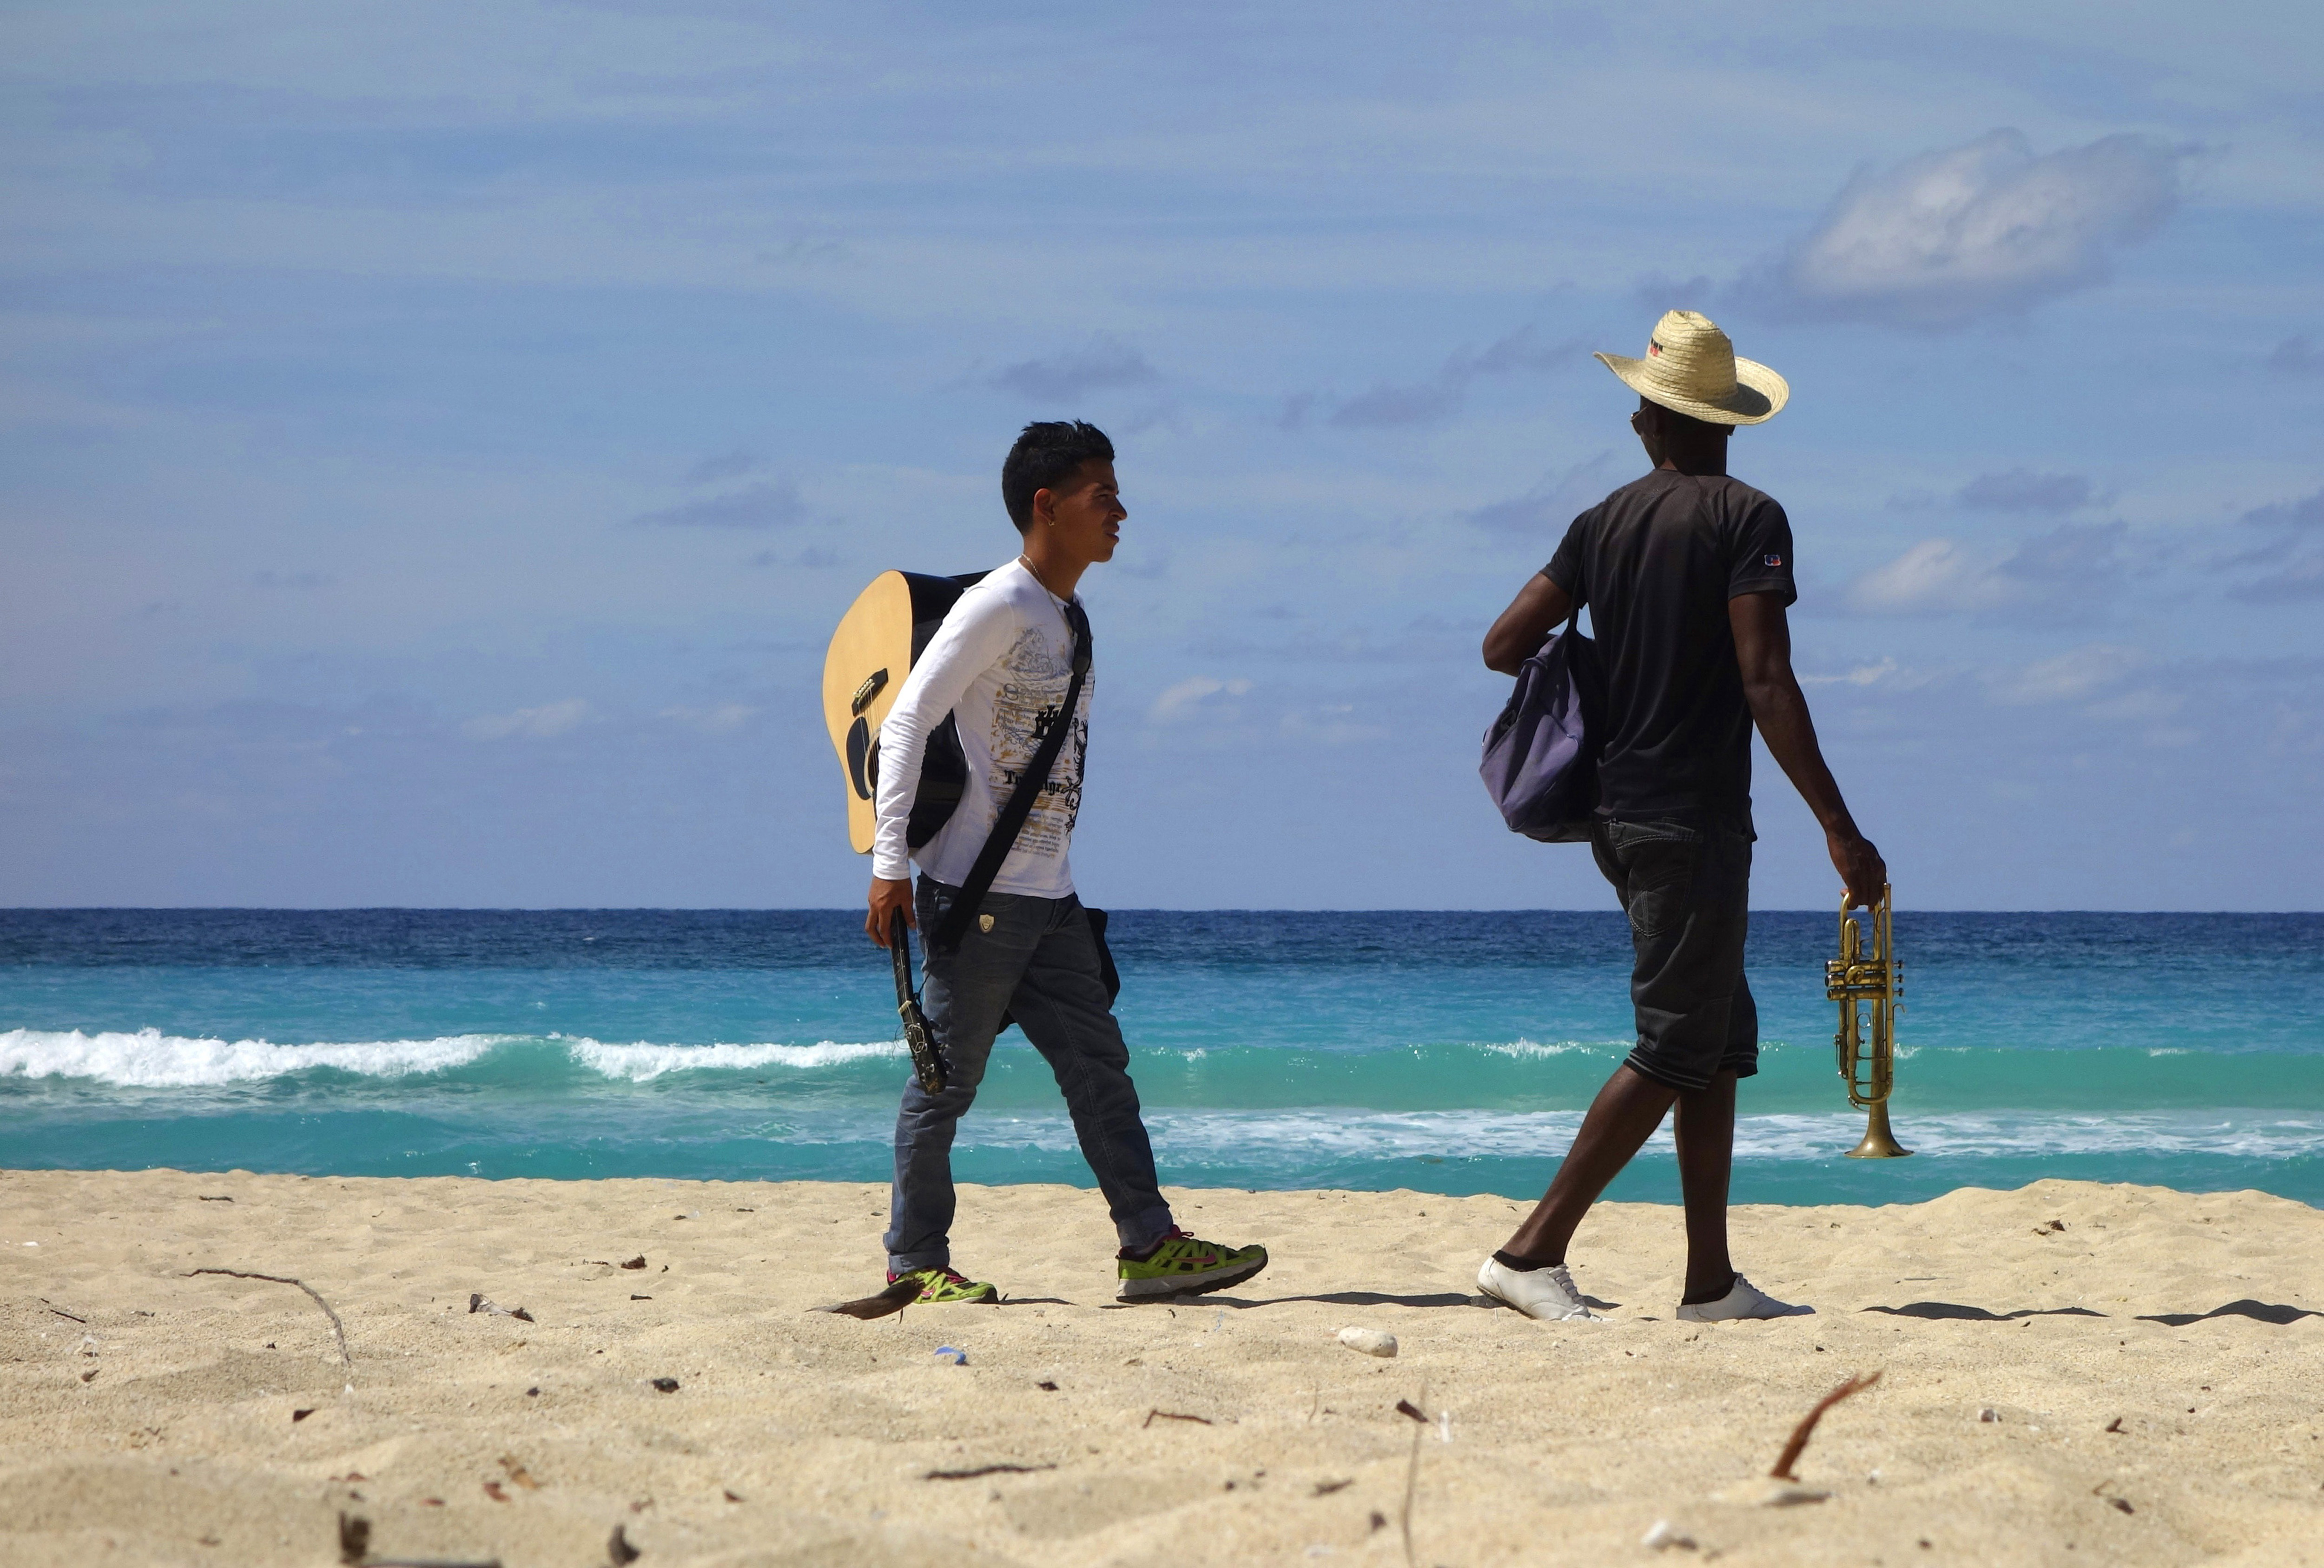
sea, sand, beach, summer, blue, ocean, sky, sun, artists, musicians, musician, walking, instruments, musical instruments, guitar, drums, bongos, bass, trumpet, straw hat, people, band, group, men, friends, sexy, cool, black skin, people of colour, dance, music, salsa, rumba, joy of life, party, beach club, cocktail, entertainment, concert, performance, holidays, vacation, latin america, caribbean, mexico, tropical, exotic, island, paradise, africa, black lives matter, tourism, human, shore, fun, coast, adaptation, travel, leisure, recreation, landscape, cuba, havanna, coastal and oceanic landforms, hat, People on beach, People in nature, holiday, sun hat, azure, aqua, tropics, fedora, wave, wind wave, shoal, back, Bermuda shorts, tide